Green spaces in Freiburg

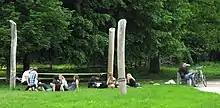
Slackline facility in the Dietenbachpark

In 1974, the construction of the "Dietenbachpark", which is located on the outskirts of the Weingarten district, was started. However, the park was not finished until 1986. Extending over an area of , "Dietenbachpark" is Freiburg's largest park. Inside the park, lake "Dietenbachsee" is located, which was the direct result of gravel extraction for the construction of the street "Westrandstraße". Using the earth that covered the gravel and hence had to be removed, an embankment was raised on the northern side of the lake. One of its purposes is to protect the small stream "Dietenbach", that had been re-natured during the course of the construction, from being completely absorbed by the lake in the case of a flood. During summertime, the lake can be used for swimming (with nude swimming being permitted).